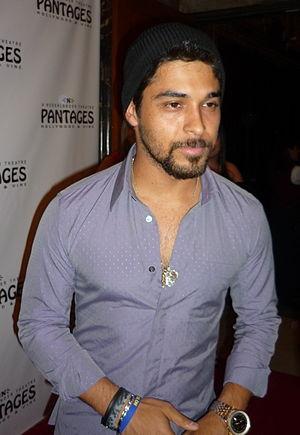
Wilmer Valderrama est un acteur et scénariste américano-vénézuélien et colombien, né le 30 janvier 1980 à Miami.